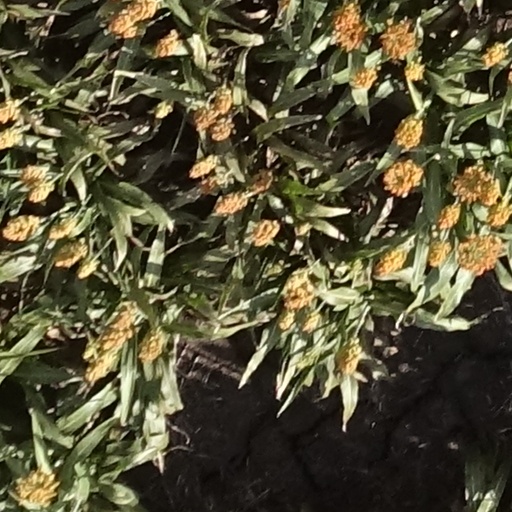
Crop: sorghum